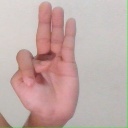
अक्षर: भ